Chester A. Arthur

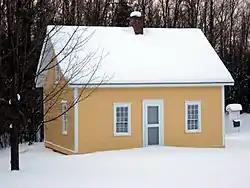
Arthur's birthplace in Fairfield, Vermont

Chester Alan Arthur was born in Fairfield, Vermont. Arthur's mother, Malvina Stone, was born in Berkshire, Vermont, the daughter of George Washington Stone and Judith Stevens. Her family was primarily of English and Welsh descent, and her maternal grandfather, Uriah Stone, had served in the Continental Army during the American Revolution.